Witold Pilecki

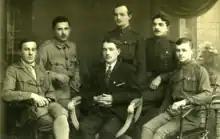
Pilecki "(first right)" as a scout, Oryol, Russia, 1917

Witold Pilecki was born on 13 May 1901 in the town of Olonets, Karelia, in the Russian Empire. He was a descendant of a Polish-speaking noble family (szlachta) of the Leliwa coat of arms. His ancestors had been deported to Russia from their home in Lithuania (former Nowogródek Voivodeship region, now in Belarus) for participating in the January 1863–64 Uprising, for which a major part of their estate was confiscated. Witold was one of five children of forest inspector Julian Pilecki and Ludwika Osiecimska.